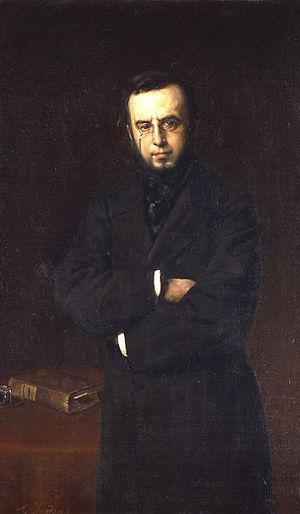
Dimítrios Vikélas est un homme d'affaires et un écrivain grec, né le 15 février 1835 à Ermoúpoli dans l'île de Syros et mort le 7 juillet 1908 à Athènes. Il est le premier président du Comité international olympique.